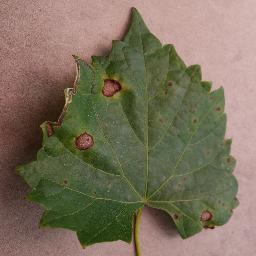
Label: Grape___Black_rot